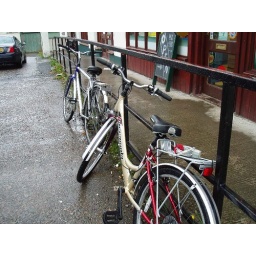
Parking the bikes outside whilst we nipped in for some water